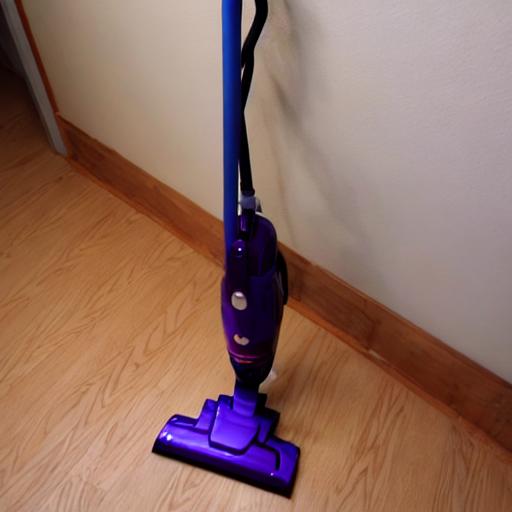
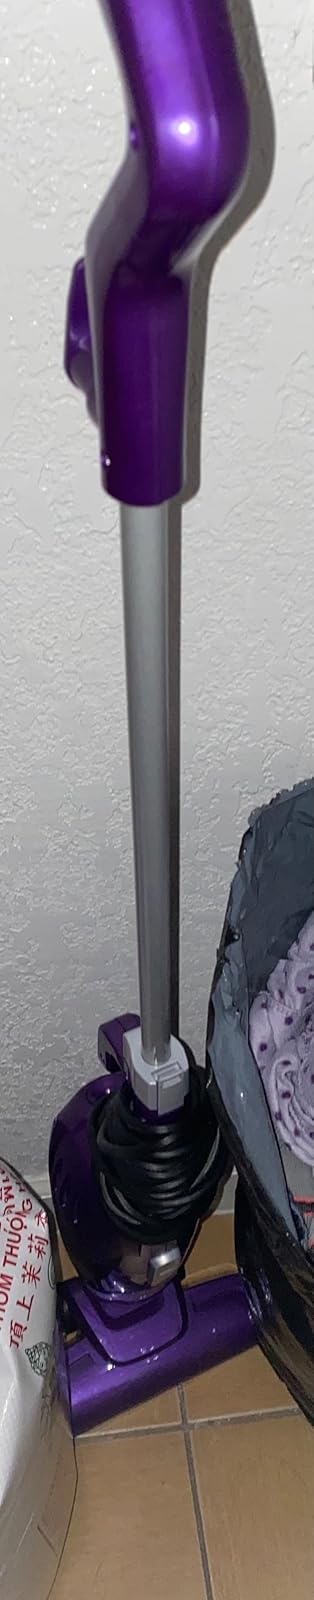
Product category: items_vacuum
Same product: no